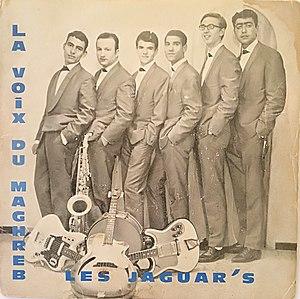
Premier disque du groupe d'Armand Lemal 1961
Armand Elmaleh ou Lemal, connu sous le nom de Jauk, le gnaoui blanc, Jauk Armal ou Jauk Elmaleh est un artiste et enseignant franco-marocain.